Gordon S. Shipp

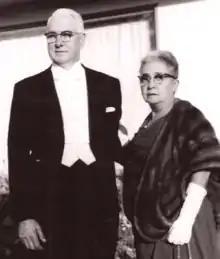
Shipp with his wife.

Gordon Stanley Shipp (1891-1981) was a Canadian speculative and custom home builder. He founded his firm in 1923 when he moved from western Ontario, where he was a farmer.